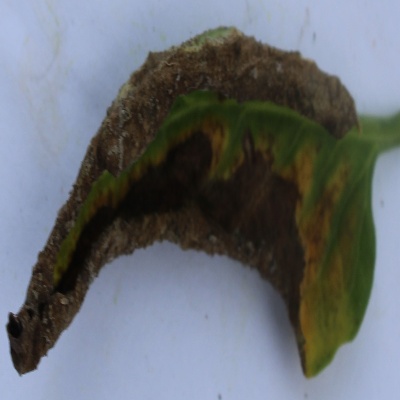
Crop: Tomato
Condition: leaf blight